Vellechevreux-et-Courbenans

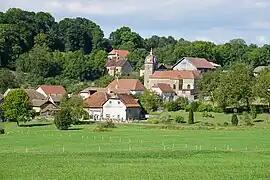
A general view of Vellechevreux-et-Courbenans

Vellechevreux-et-Courbenans is a former commune in the Haute-Saône department in the region of Bourgogne-Franche-Comté in eastern France. On 1 January 2025, it was merged into the new commune of Belles-Fontaines.